Weightlifting

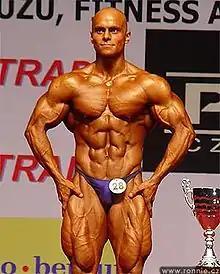
Bodybuilder Lukáš Osladil posing onstage with a variation of the Most Muscular pose, having eliminated most body fat

Strength training is also recorded as far back as ancient Greek and ancient Persian times. Weightlifting is used as an end to achieve different goals. For example, in weight training, a type of exercise using weights to increase muscle strength, and in bodybuilding, a form of body modification for aesthetic reasons. Strength training, bodybuilding, and working out to achieve a general level of physical fitness have all historically been closely associated with weightlifting. Weightlifting is very beneficial for health in countless ways. Weightlifting induces the production of collagen proteins which helps build structure and strength of tendons and ligaments. It also is optimal for promoting and improving joint stability. Weightlifting can also increase metabolism and increases resting metabolic rate. This means the body can burn calories faster and the body uses those calories to increase and build muscle mass. However, it is possible to engage in a training regimen for any of these purpose using exercises or equipment other than weights. Conversely, because the goal of bodybuilding is often to generate a particular appearance, a person who engages in weightlifting only to increase strength, or for competitive purposes, may not achieve the physical appearance sought in bodybuilding. Weight training aims to build muscle by prompting two different types of hypertrophy: sarcoplasmic and myofibrillar. Sarcoplasmic hypertrophy leads to larger muscles and so is favored by bodybuilders more than myofibrillar hypertrophy, which builds athletic strength. Sarcoplasmic hypertrophy is triggered by increasing repetitions, whereas myofibrillar hypertrophy is triggered by lifting heavier weight.